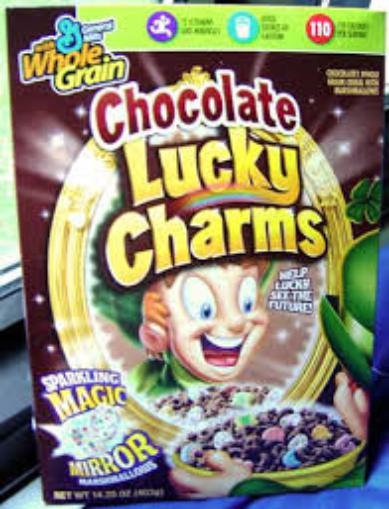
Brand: Chocolate Lucky Charms
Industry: Food